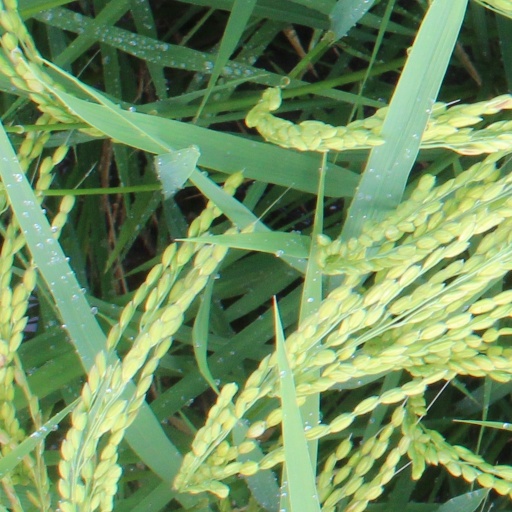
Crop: rice